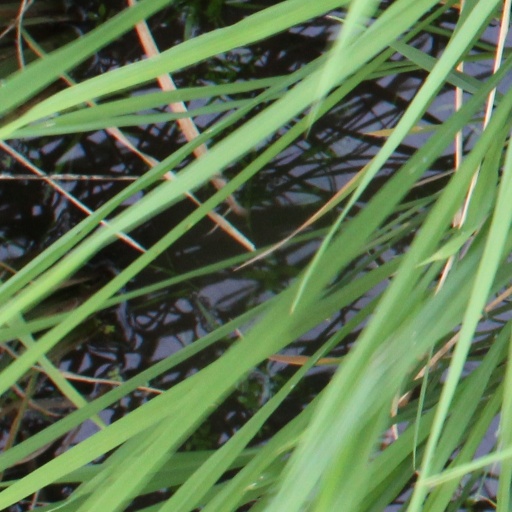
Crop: rice